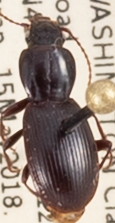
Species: Pterostichus pumilus
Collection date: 2018-05-15
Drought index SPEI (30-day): -2.09
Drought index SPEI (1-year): -0.24
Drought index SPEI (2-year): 0.71